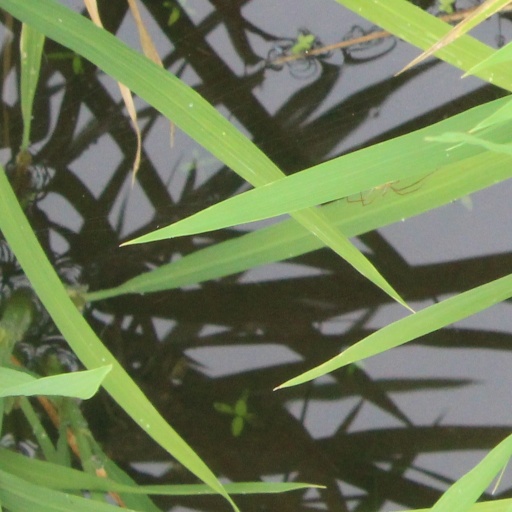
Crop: rice